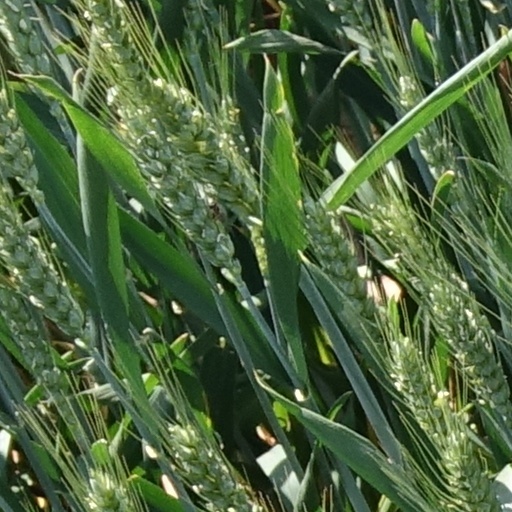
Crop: wheat